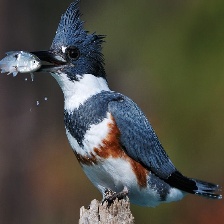
Species: BELTED KINGFISHER
Scientific name: MEGACERYLE ALCYON